The Nut Farm

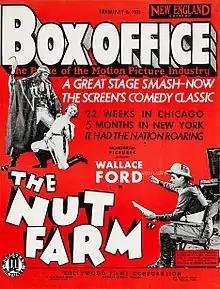
"The Nut Farm" featured on the cover of "Boxoffice" magazine (February 2, 1935)

The Nut Farm is a 1935 American film directed by Melville W. Brown, adapted from the John Charles Brownell Broadway play of the same name, which ran for 40 performances from 14 Oct.-Nov. 1929 at the Biltmore Theater (now the Samuel J. Friedman Theatre). Wallace Ford is the titled star and the only cast-member common to the play and film. According to the "New York Times" film review, other than Ford, "There is not much else for it to boast about." The play's original, copyrighted title was "It's the Climate" (1928).